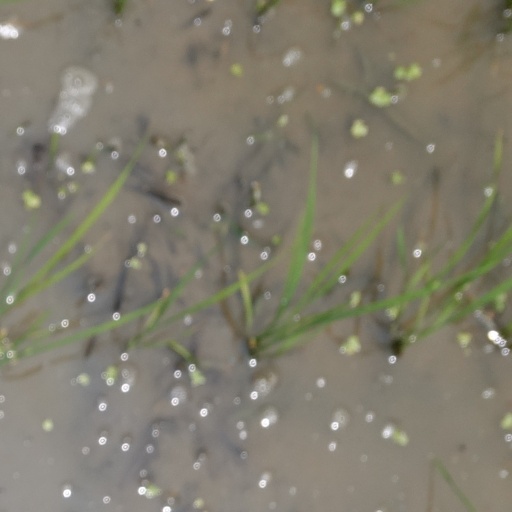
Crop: rice